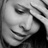
Emotion: sad